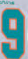
Number: 9